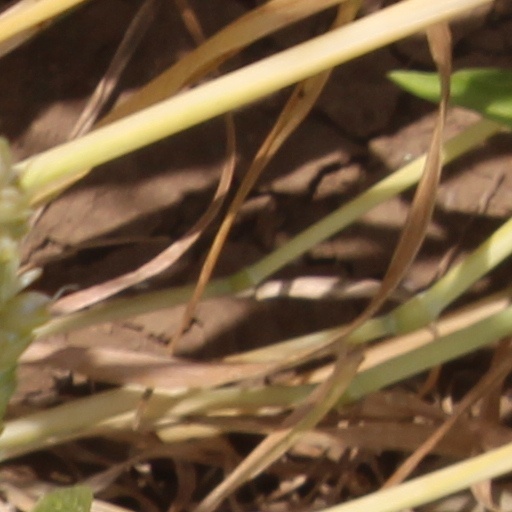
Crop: wheat